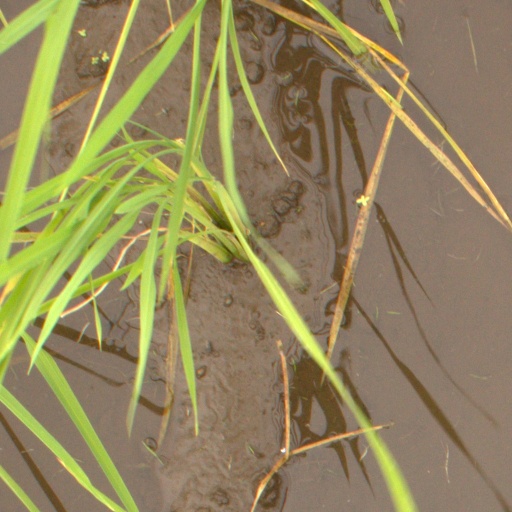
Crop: rice